Bomb

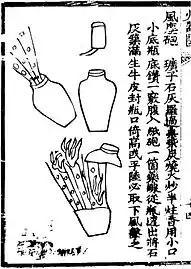
A "wind-and-dust" bomb depicted in the Ming Dynasty book "Huolongjing". The pot contains a tube of gunpowder, and was thrown at invaders.

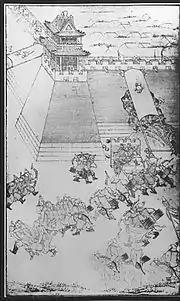
An illustration depicting bombs thrown at Manchu assault ladders during the siege of Ningyuan, from the book "Thai Tsu Shih Lu Thu" (Veritable Records of the Great Ancestor) written in 1635. The bombs are known as "thunder crash bombs."

Gunpowder bombs had been mentioned since the 11th century. In 1000 AD, a soldier by the name of Tang Fu (唐福) demonstrated a design of gunpowder pots (a proto-bomb which spews fire) and gunpowder caltrops, for which he was richly rewarded. In the same year, Xu Dong wrote that trebuchets used bombs that were like "flying fire", suggesting that they were incendiaries. In the military text "Wujing Zongyao" of 1044, bombs such as the "ten-thousand fire flying sand magic bomb", "burning heaven fierce fire unstoppable bomb", and "thunderclap bomb" ("pilipao") were mentioned. However these were soft-shell bombs and did not use metal casings.